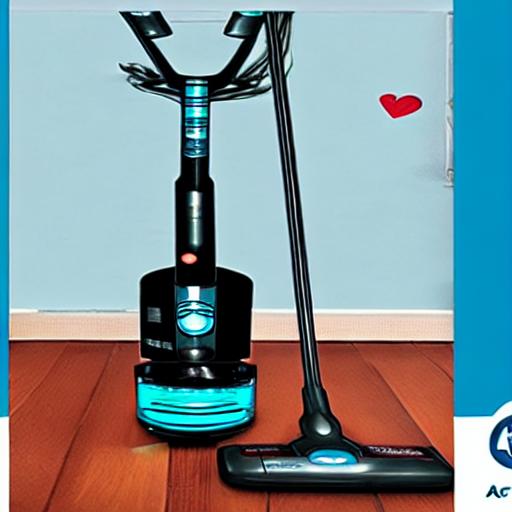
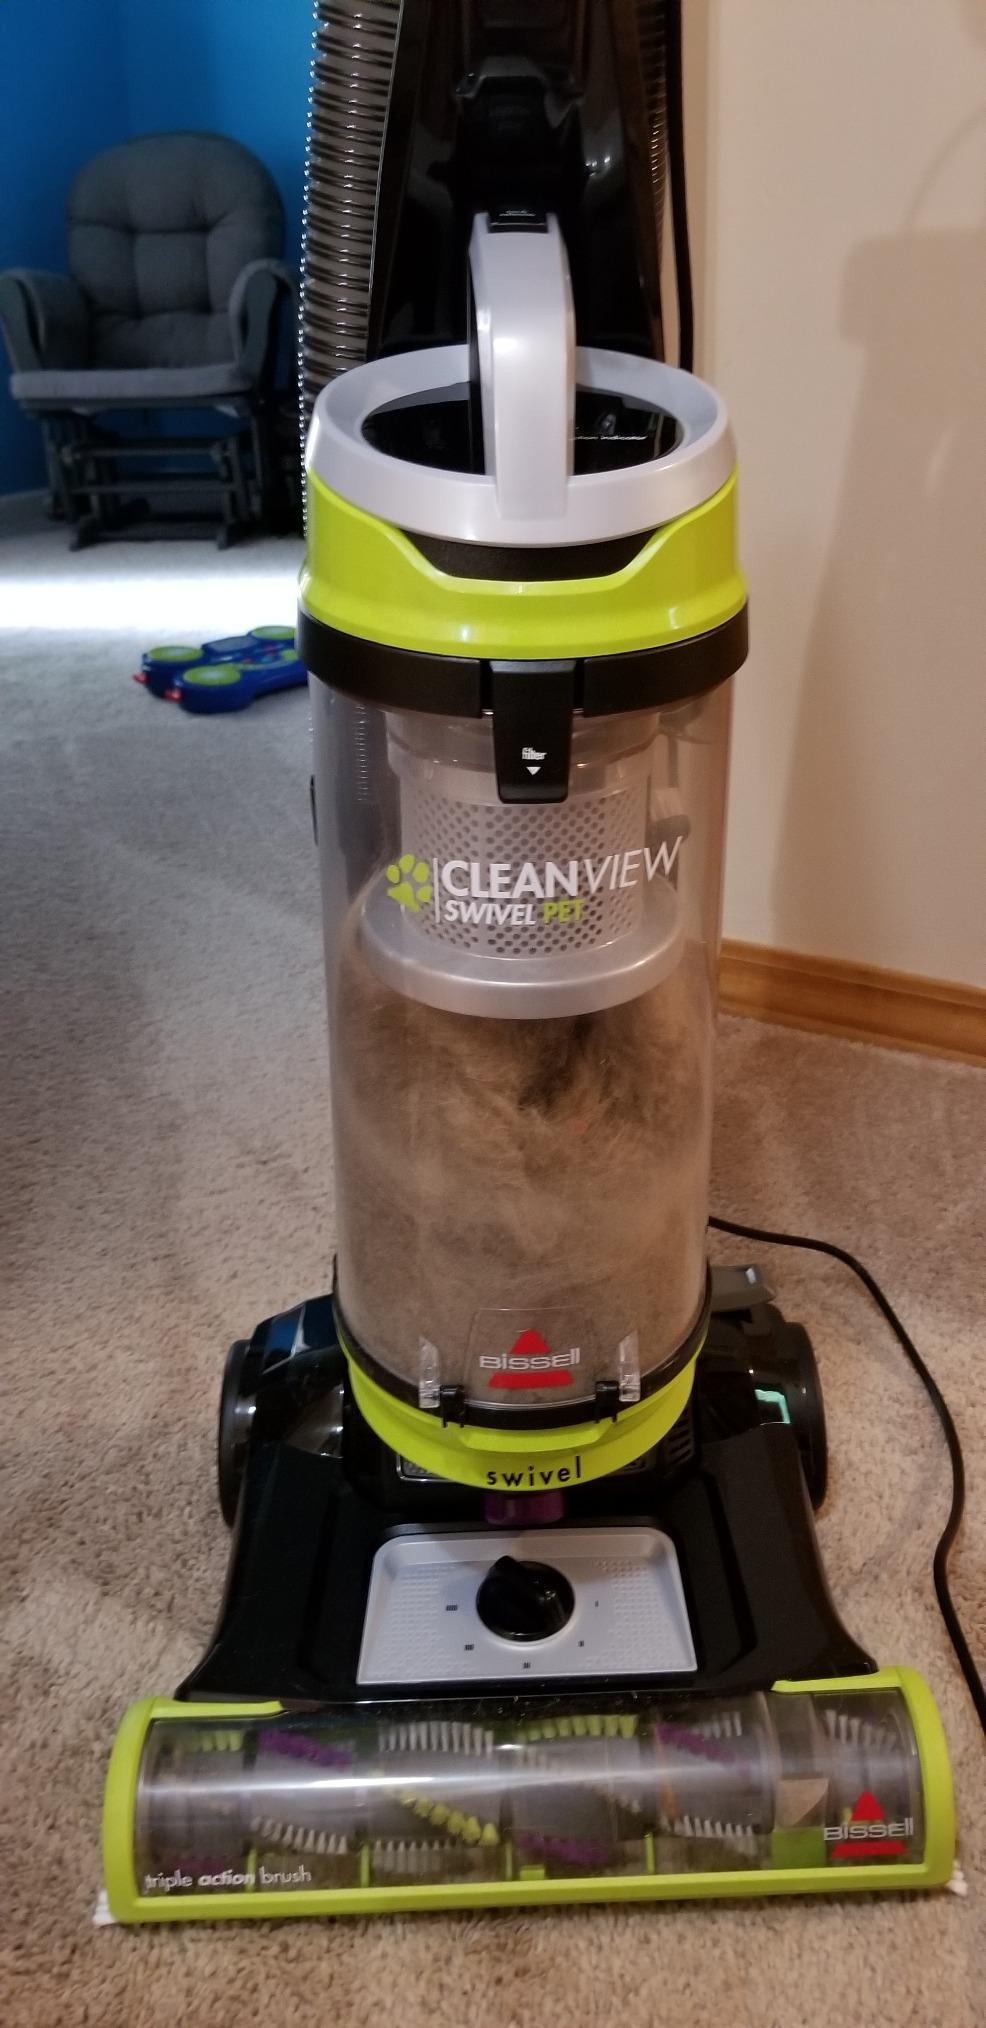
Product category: items_vacuum
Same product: no